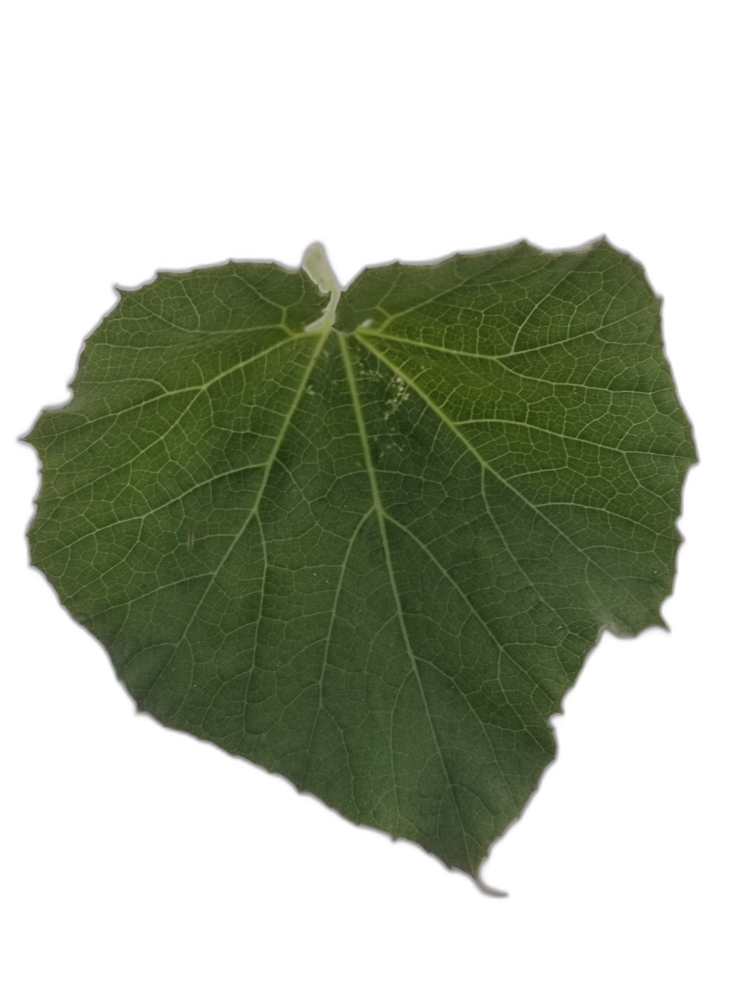
Crop: Bottle Gourd
Label: Fungal_Damage_Leaf